Laboratory robotics

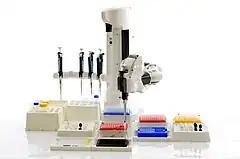
An example of pipettes and microplates manipulated by an anthropomorphic robot (Andrew Alliance)

Biological and chemical samples, in either liquid or solid state, are stored in vials, plates or tubes. Often, they need to be frozen and/or sealed to avoid contamination or to retain their biological and/or chemical properties. Specifically, the life science industry has standardized on a plate format, known as the microtiter plate, to store such samples.